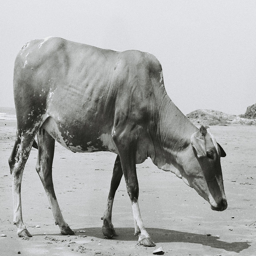
Large cow walks looking downward at the dirt ground.
a sad cow walking through an empty area
A lone cow walking on a desert plain.
A black and white picture of a cow is standing in a desert.
A cow is kneeling to sniff at some dirt